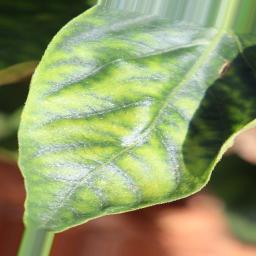
Label: nutritional